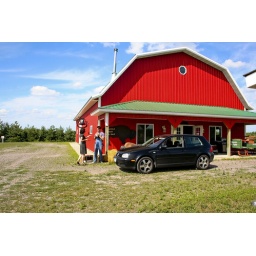
production photos for luke's angels' &amp;quot;in june&amp;quot; music video on location in st. cloud and avon, minnesota.